Domaine de Marie

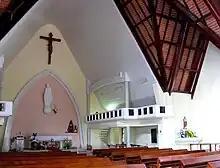
Church interior

The church is located atop a hill in Da Lat. It is built in a style reminiscent of 17th Century French architecture. The walls are made of pink limestone. The church features stained-glass windows and a large 3m of statue of the Virgin Mary standing upon a globe of the world. The statue resembles a Vietnamese woman and was designed by French architect Jonchère in 1943. It was donated by Mrs. Decoux. Nicknamed the "Cherry Church" by locals, it is described as a fusion of French and Vietnamese architecture. The French influence can be seen in the walls that allow a "creative manipulation of lights" with the various roofs of the complex designed in the style of the "Nha Rong", a type of stilt house typical of the Central Highlands area of Vietnam. The church's façade is designed as an isosceles triangle and is noted for the number of small arch-shaped windows. A cross is located on top of the main triangular portion of the building. The church is part of a complex spanning , which also contains two convents.